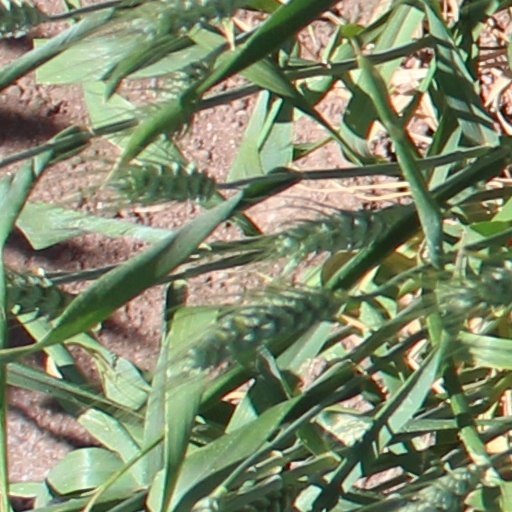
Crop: wheat